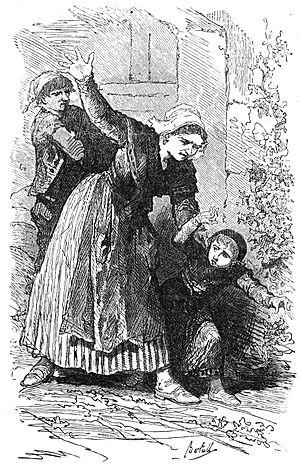
Charles Constant Albert Nicolas d'Arnoux de Limoges Saint-Saëns dit Bertall, né le 18 décembre 1820 à Paris et mort le 24 mars 1882 à Soyons, est un illustrateur, caricaturiste et graveur français.
Sophie Rostopchine, comtesse de Ségur, est une femme de lettres française d’origine russe, née le 1ᵉʳ août 1799 à Saint-Pétersbourg, et morte le 9 février 1874 à Paris.